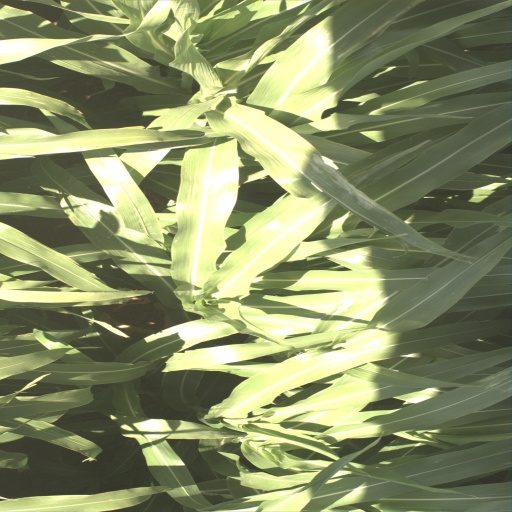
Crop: sorghum